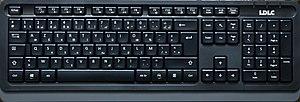
Disposition du clavier AZERTY+ de LDLC conforme à la norme NF Z 71-300
AZERTY est un arrangement spécifique des caractères de l’alphabet latin et de divers caractères typographiques sur les touches des machines à écrire et claviers d’ordinateur. Elle dérive, tout comme le QWERTZ germanique, de la disposition QWERTY anglaise et possède ses propres variantes nationales en France et en Belgique. Son nom provient des six premières lettres de la première rangée des touches alphabétiques.